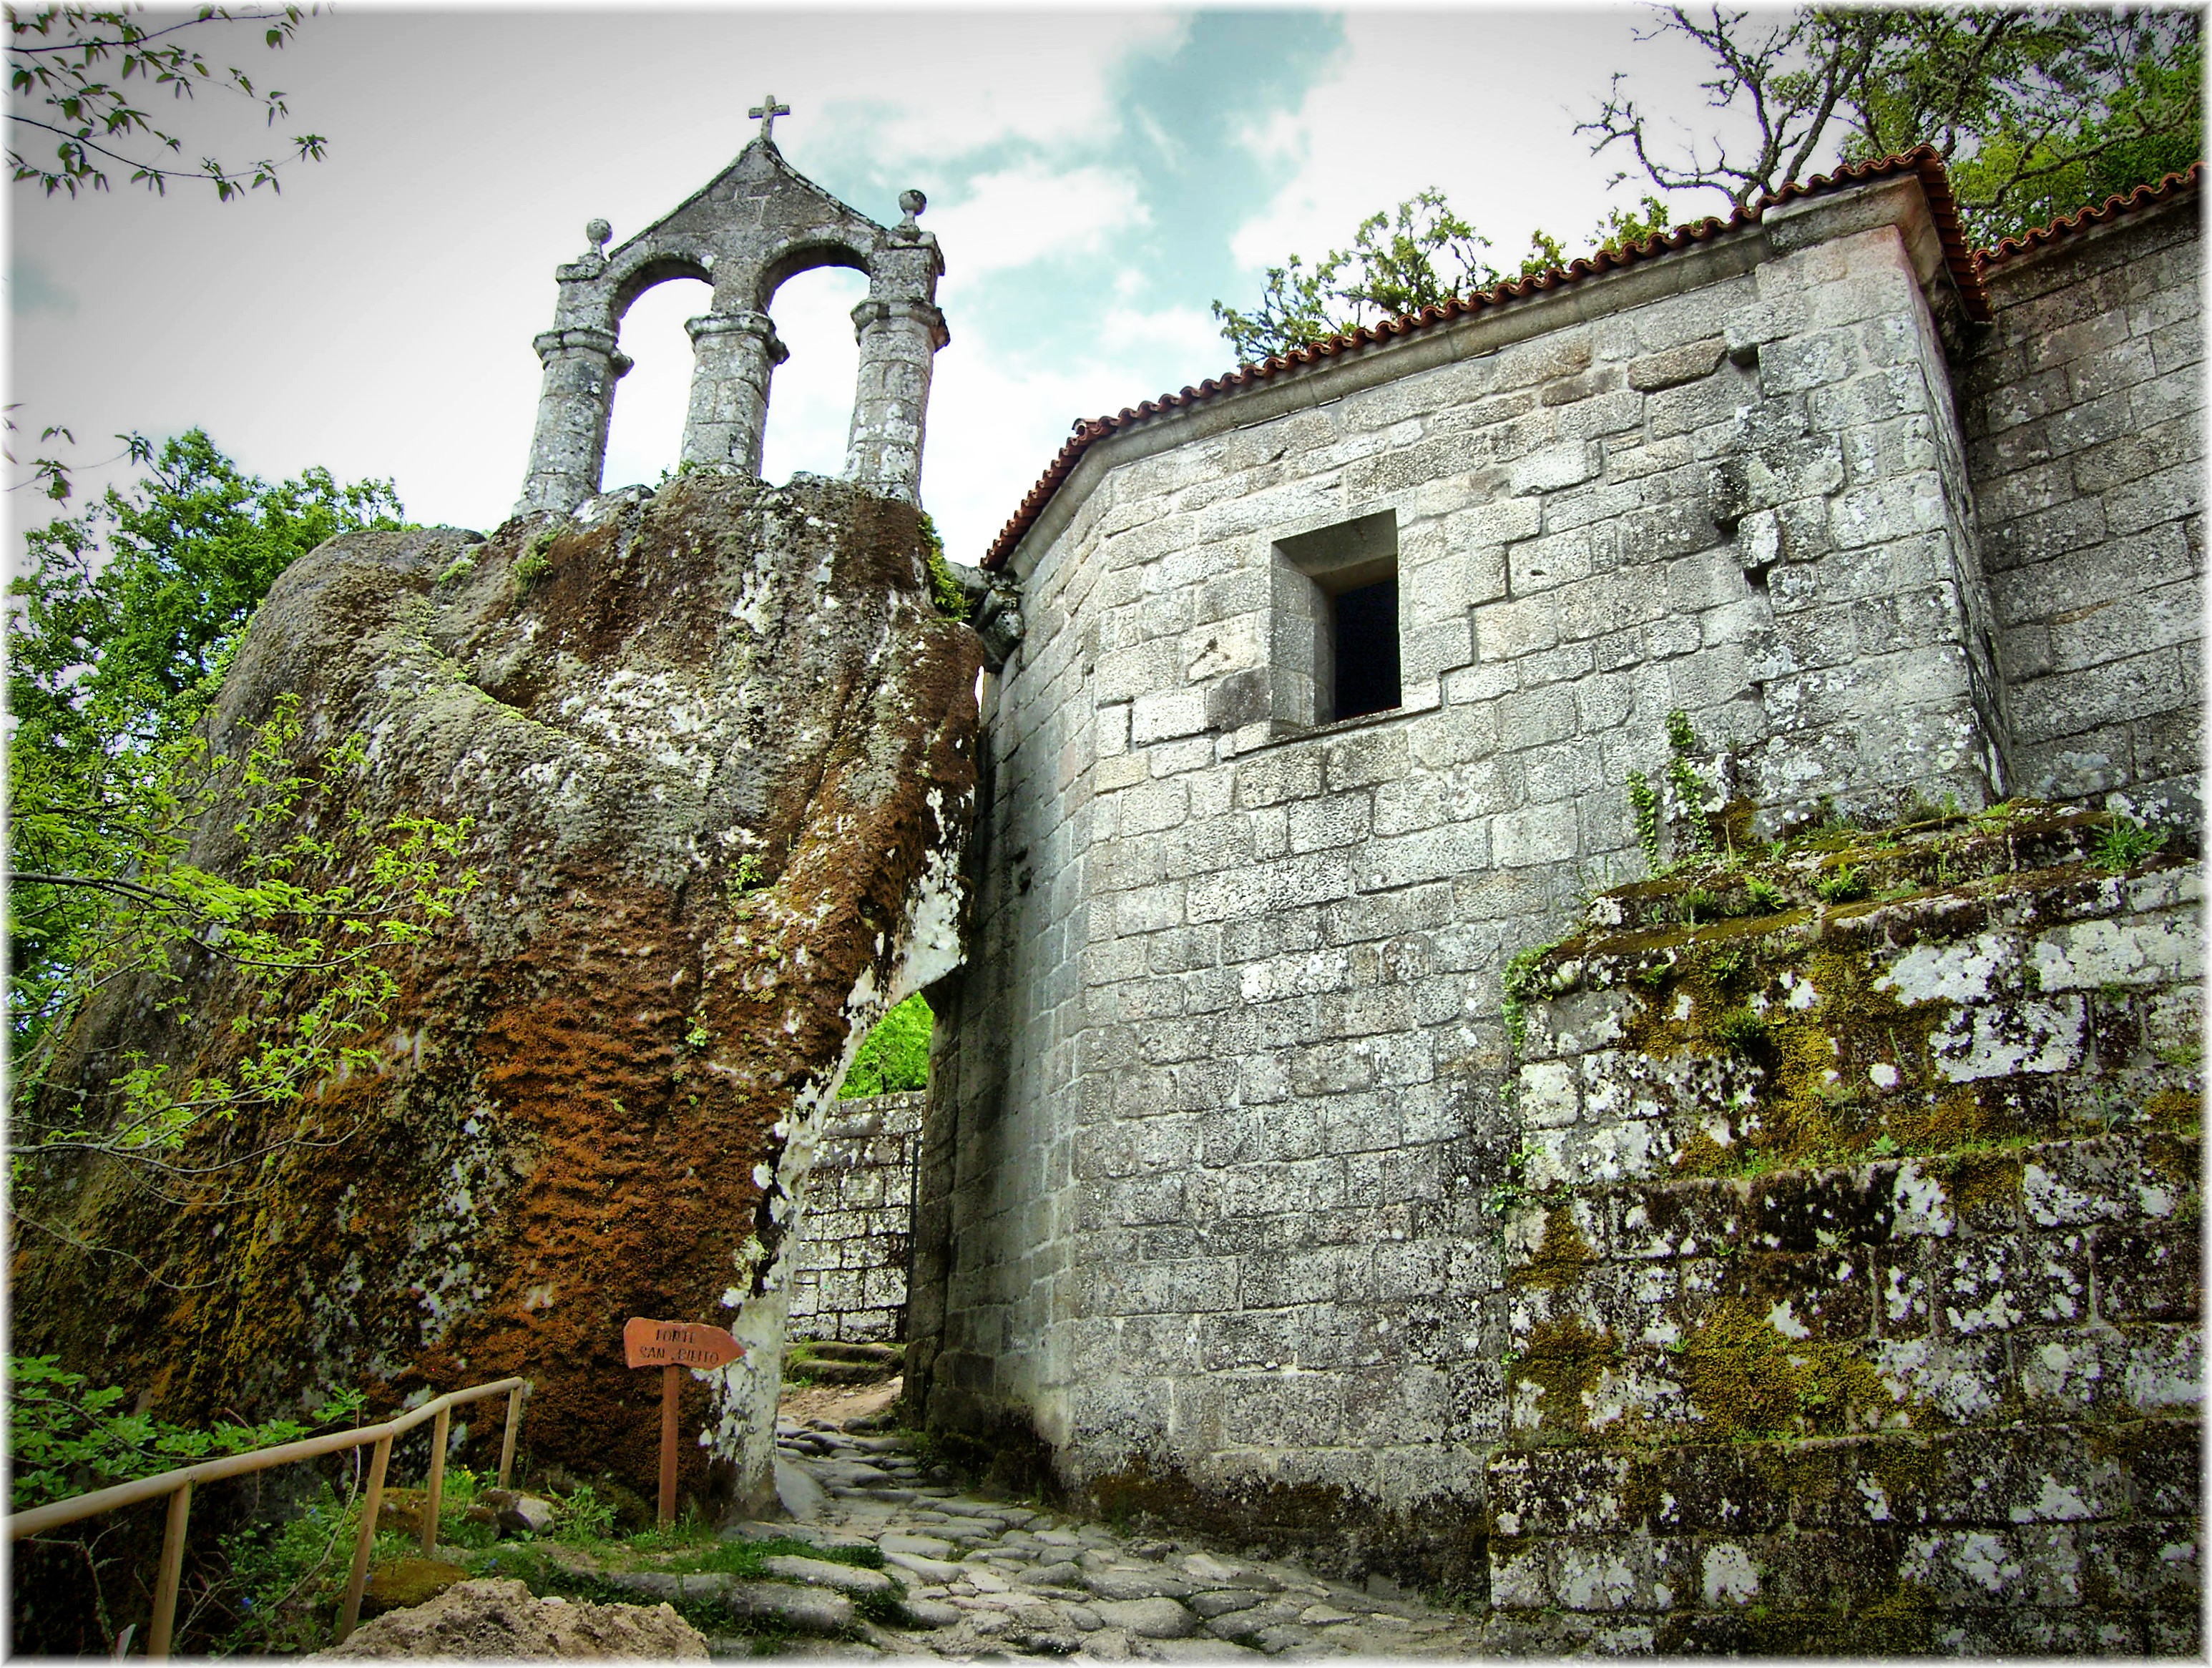
rock, building, chateau, wall, village, castle, landmark, chapel, ruins, monastery, history, rural area, ancient history